John Trevor Kelly

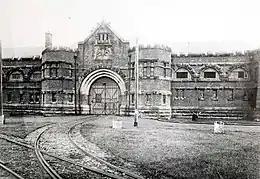
Long Bay Gaol (photographed in about 1900).

On 9 August 1939, the New South Wales Executive Council approved the recommendation of the State Cabinet that Kelly should be hanged on August 24. In reaching its decision the Cabinet under Premier Alexander Mair had considered a transcript of the evidence and the judge's report, as well as medical reports and letters and petitions.